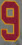
Number: 9